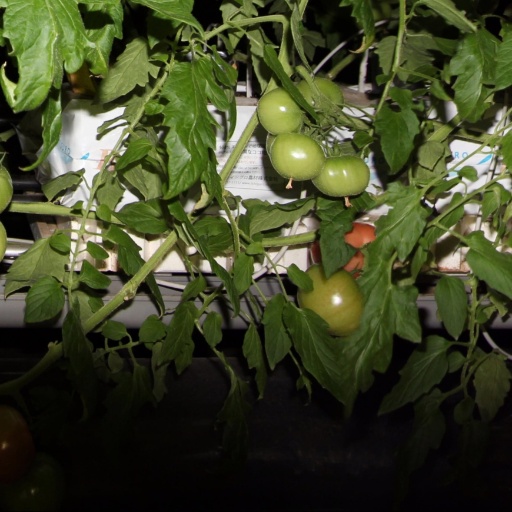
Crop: tomato